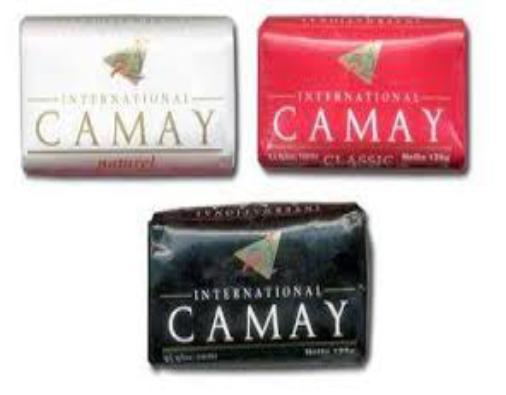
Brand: Camay
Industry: Necessities